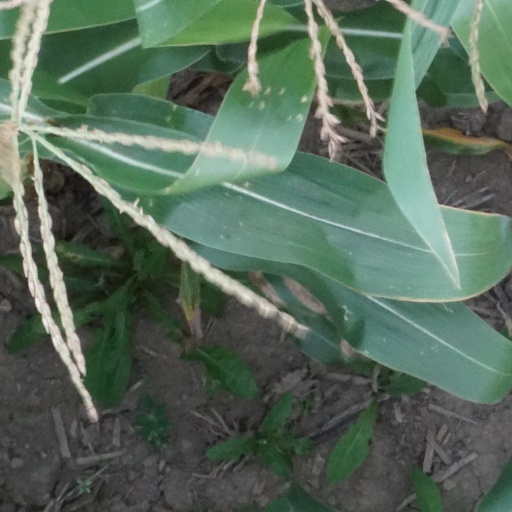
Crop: maize; corn